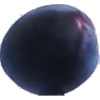
Label: Plum 3